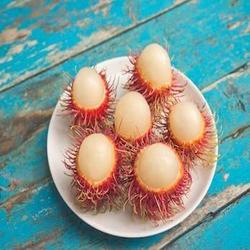
Label: Rambutan